Cape Government Railways 7th Class locomotives

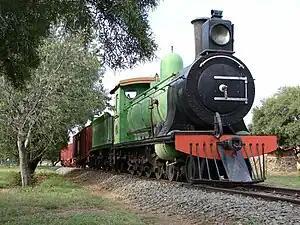
CGR 7th Class 4-8-0 of 1892

The Cape Government Railways 7th Class locomotives include three locomotive models, all designated 7th Class.